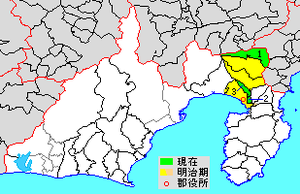
Le district de Suntō est un district de la préfecture de Shizuoka, au Japon.